The Anthem (music venue)

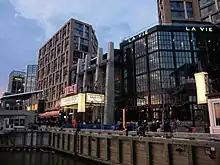
The Anthem is located along the riverfront of the Wharf in Southwest D.C.

In its first few months of operation, the venue hosted musical acts including AJR, Lorde, Meek Mill, The National, The War on Drugs, Greensky Bluegrass, GRiZ, Phoenix, Courtney Barnett & Kurt Vile, The Killers, Tegan and Sara, Erykah Badu, Bob Dylan, Judas Priest, Noel Gallagher, Queens of the Stone Age, David Byrne, LCD Soundsystem, Pentatonix, Fantasia Barrino, Thievery Corporation, Phil Lesh, Little Big Town, and Kraftwerk.